John Bowes (art collector)

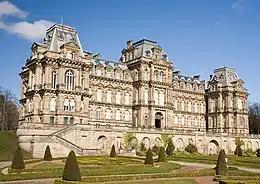
Bowes Museum, County Durham

Born into the wealthy coal mining descendants of George Bowes, he was the child of John Bowes, 10th Earl of Strathmore and Kinghorne (1769–1820) and his mistress or common-law wife Mary Millner, later wife of Sir William Hutt. His paternal grandmother was Mary Bowes, Countess of Strathmore and Kinghorne.